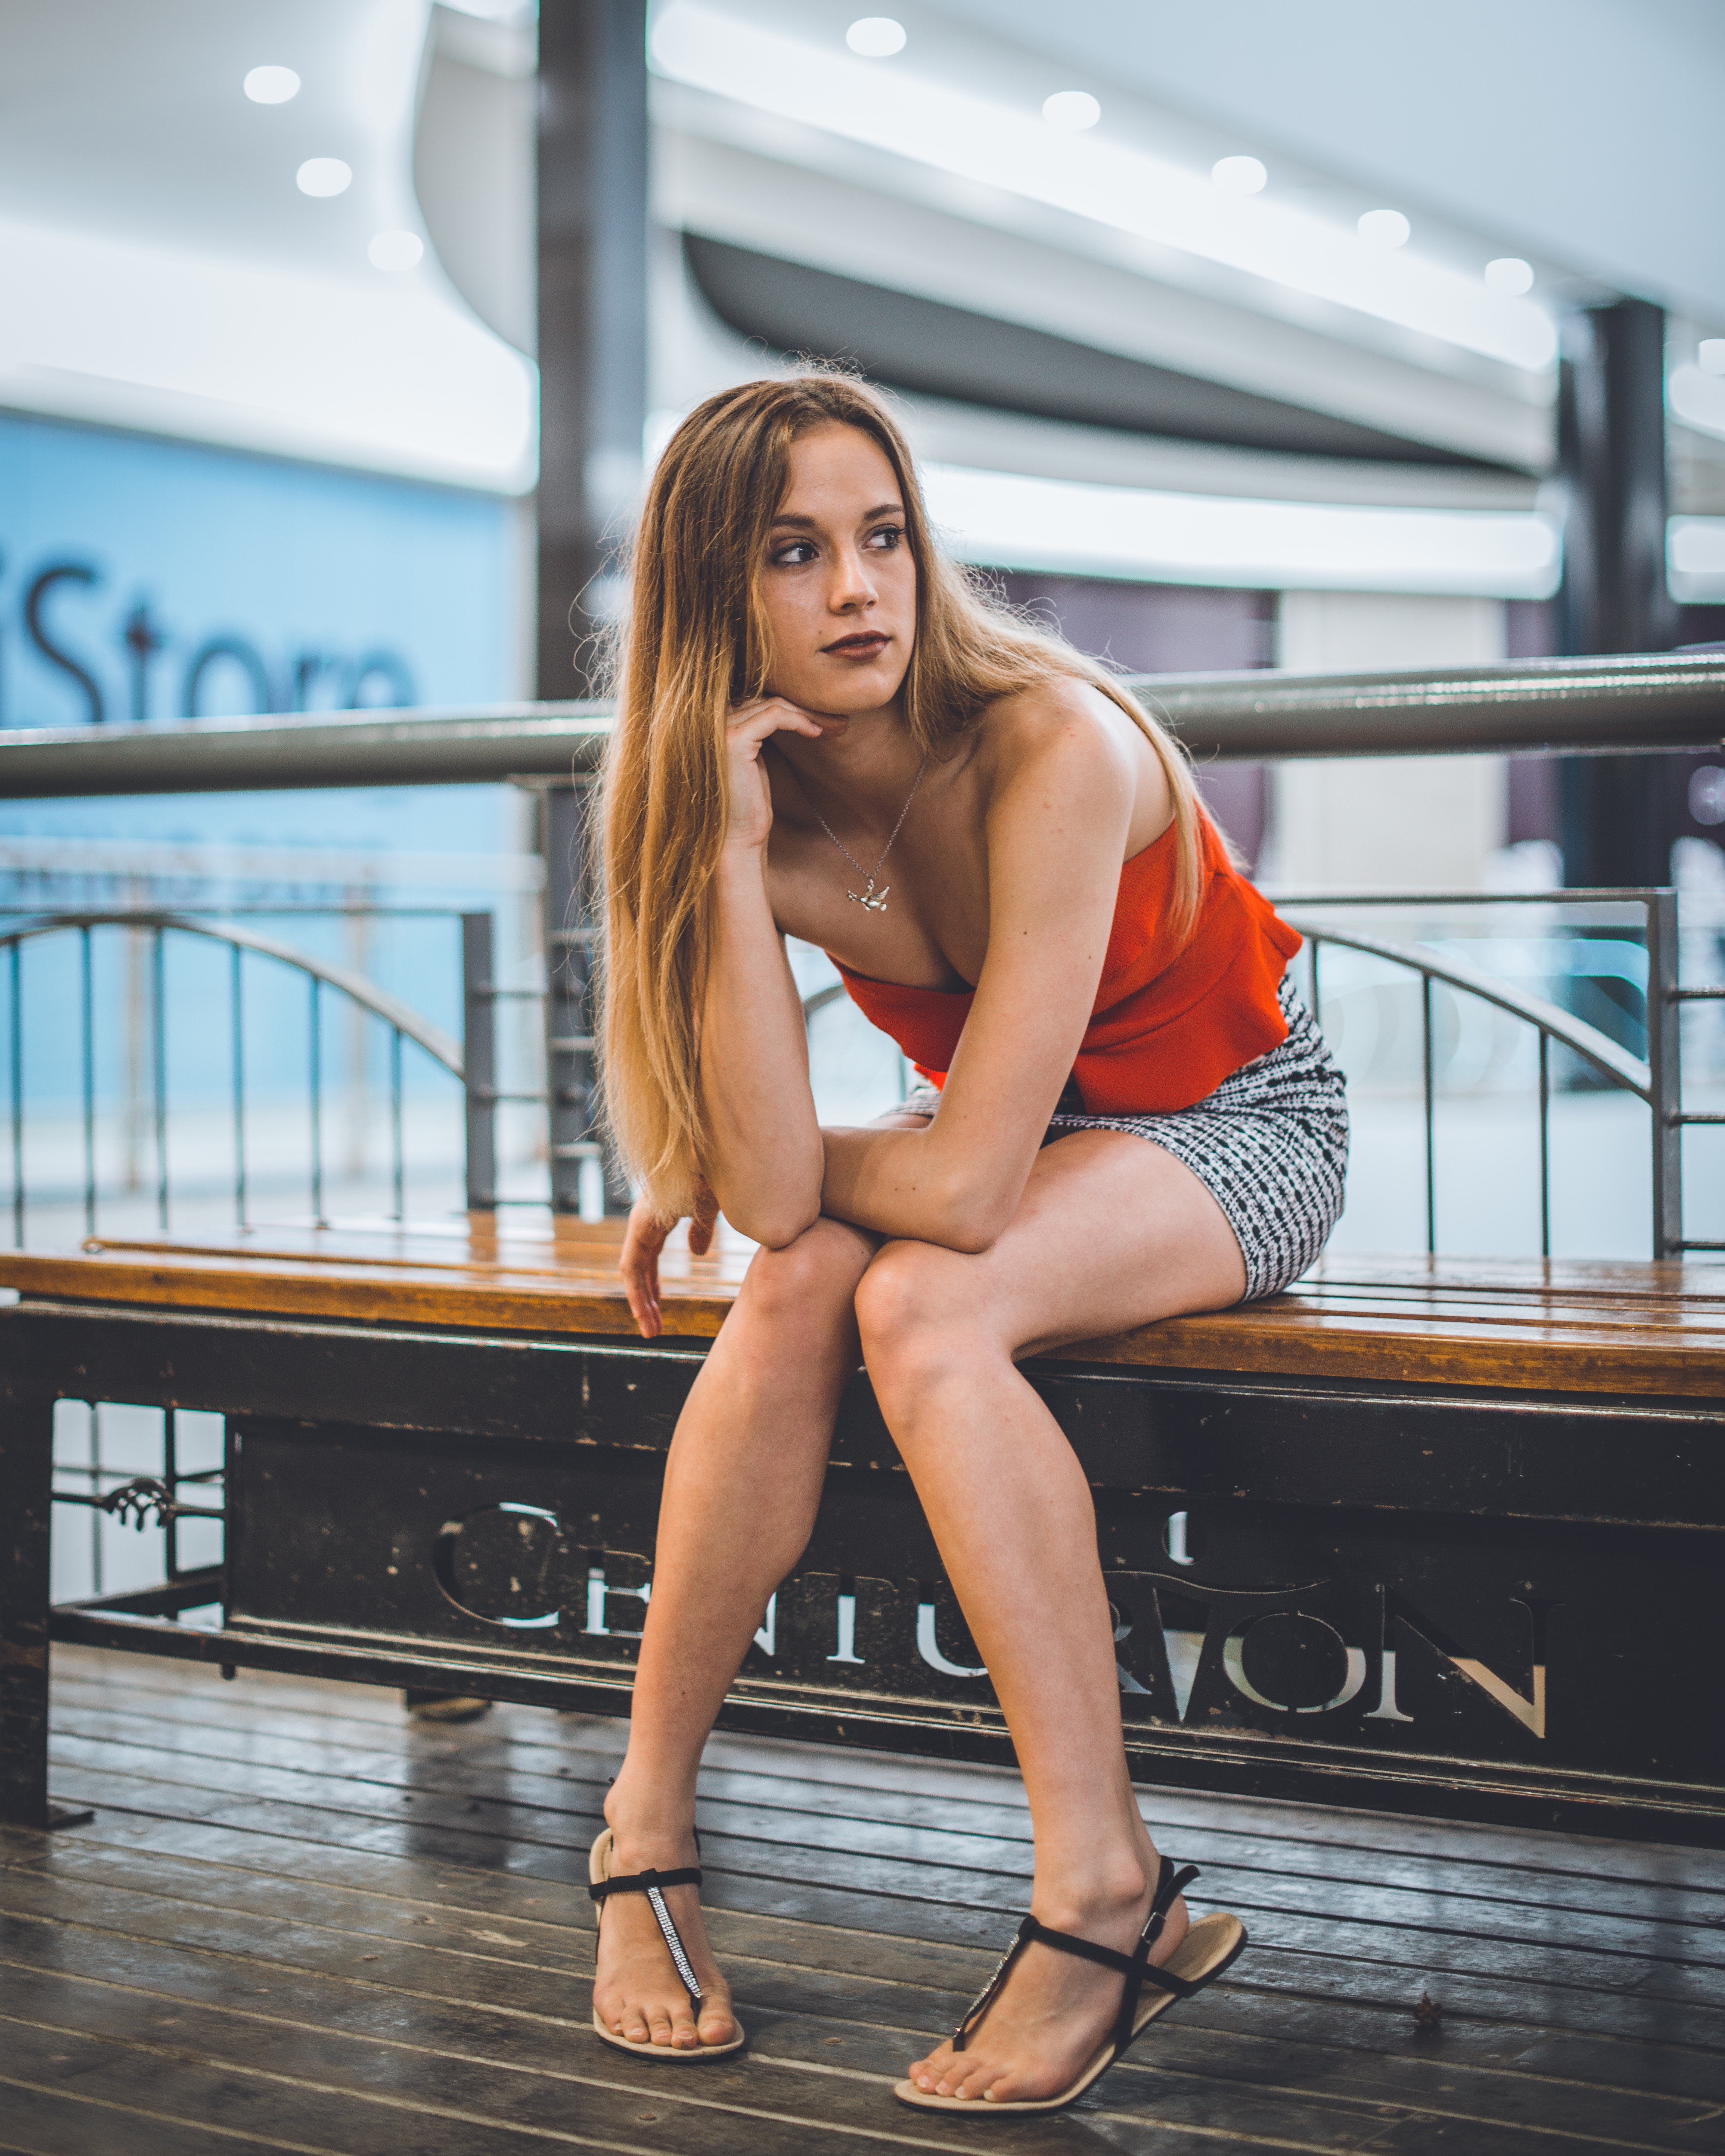
human leg, leg, clothing, beauty, red, model, thigh, fashion, long hair, photo shoot, hairstyle, muscle, sitting, footwear, photography, blond, human body, brown hair, dress, bikini, swimwear, lingerie, foot, high heels, shorts, knee, shoe, black hair